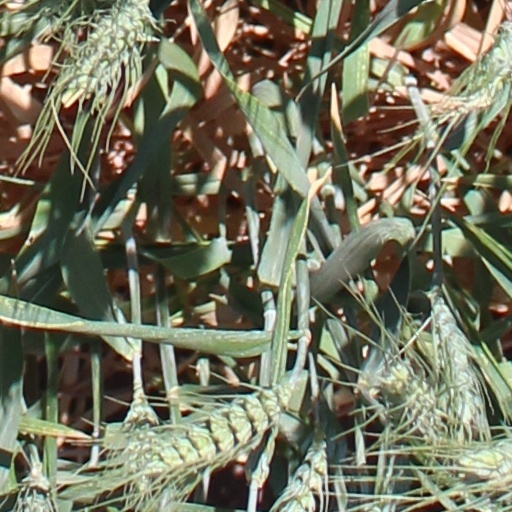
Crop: wheat